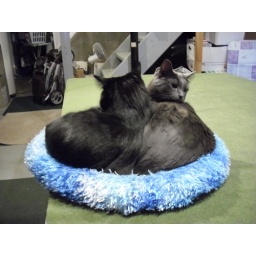
Loki and Freya sleeping in the bed